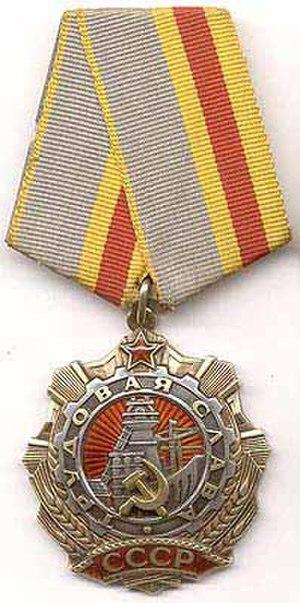
L'ordre de la Gloire au travail est une distinction qui était décernée en URSS puis en Russie, à partir du 9 août 1974 et jusqu’au 21 décembre 1991.
Les décorations dans cette liste sont des décorations de l'ex-Union Soviétique décernées pour reconnaître des réalisations militaires et civiles. Certaines de ces récompenses ont été abolies suite à la dissolution de l'Union soviétique, alors que d'autres sont conservées par la Fédération de Russie à partir de 1991 et furent simplement retravaillées afin d'abroger les signes communistes.